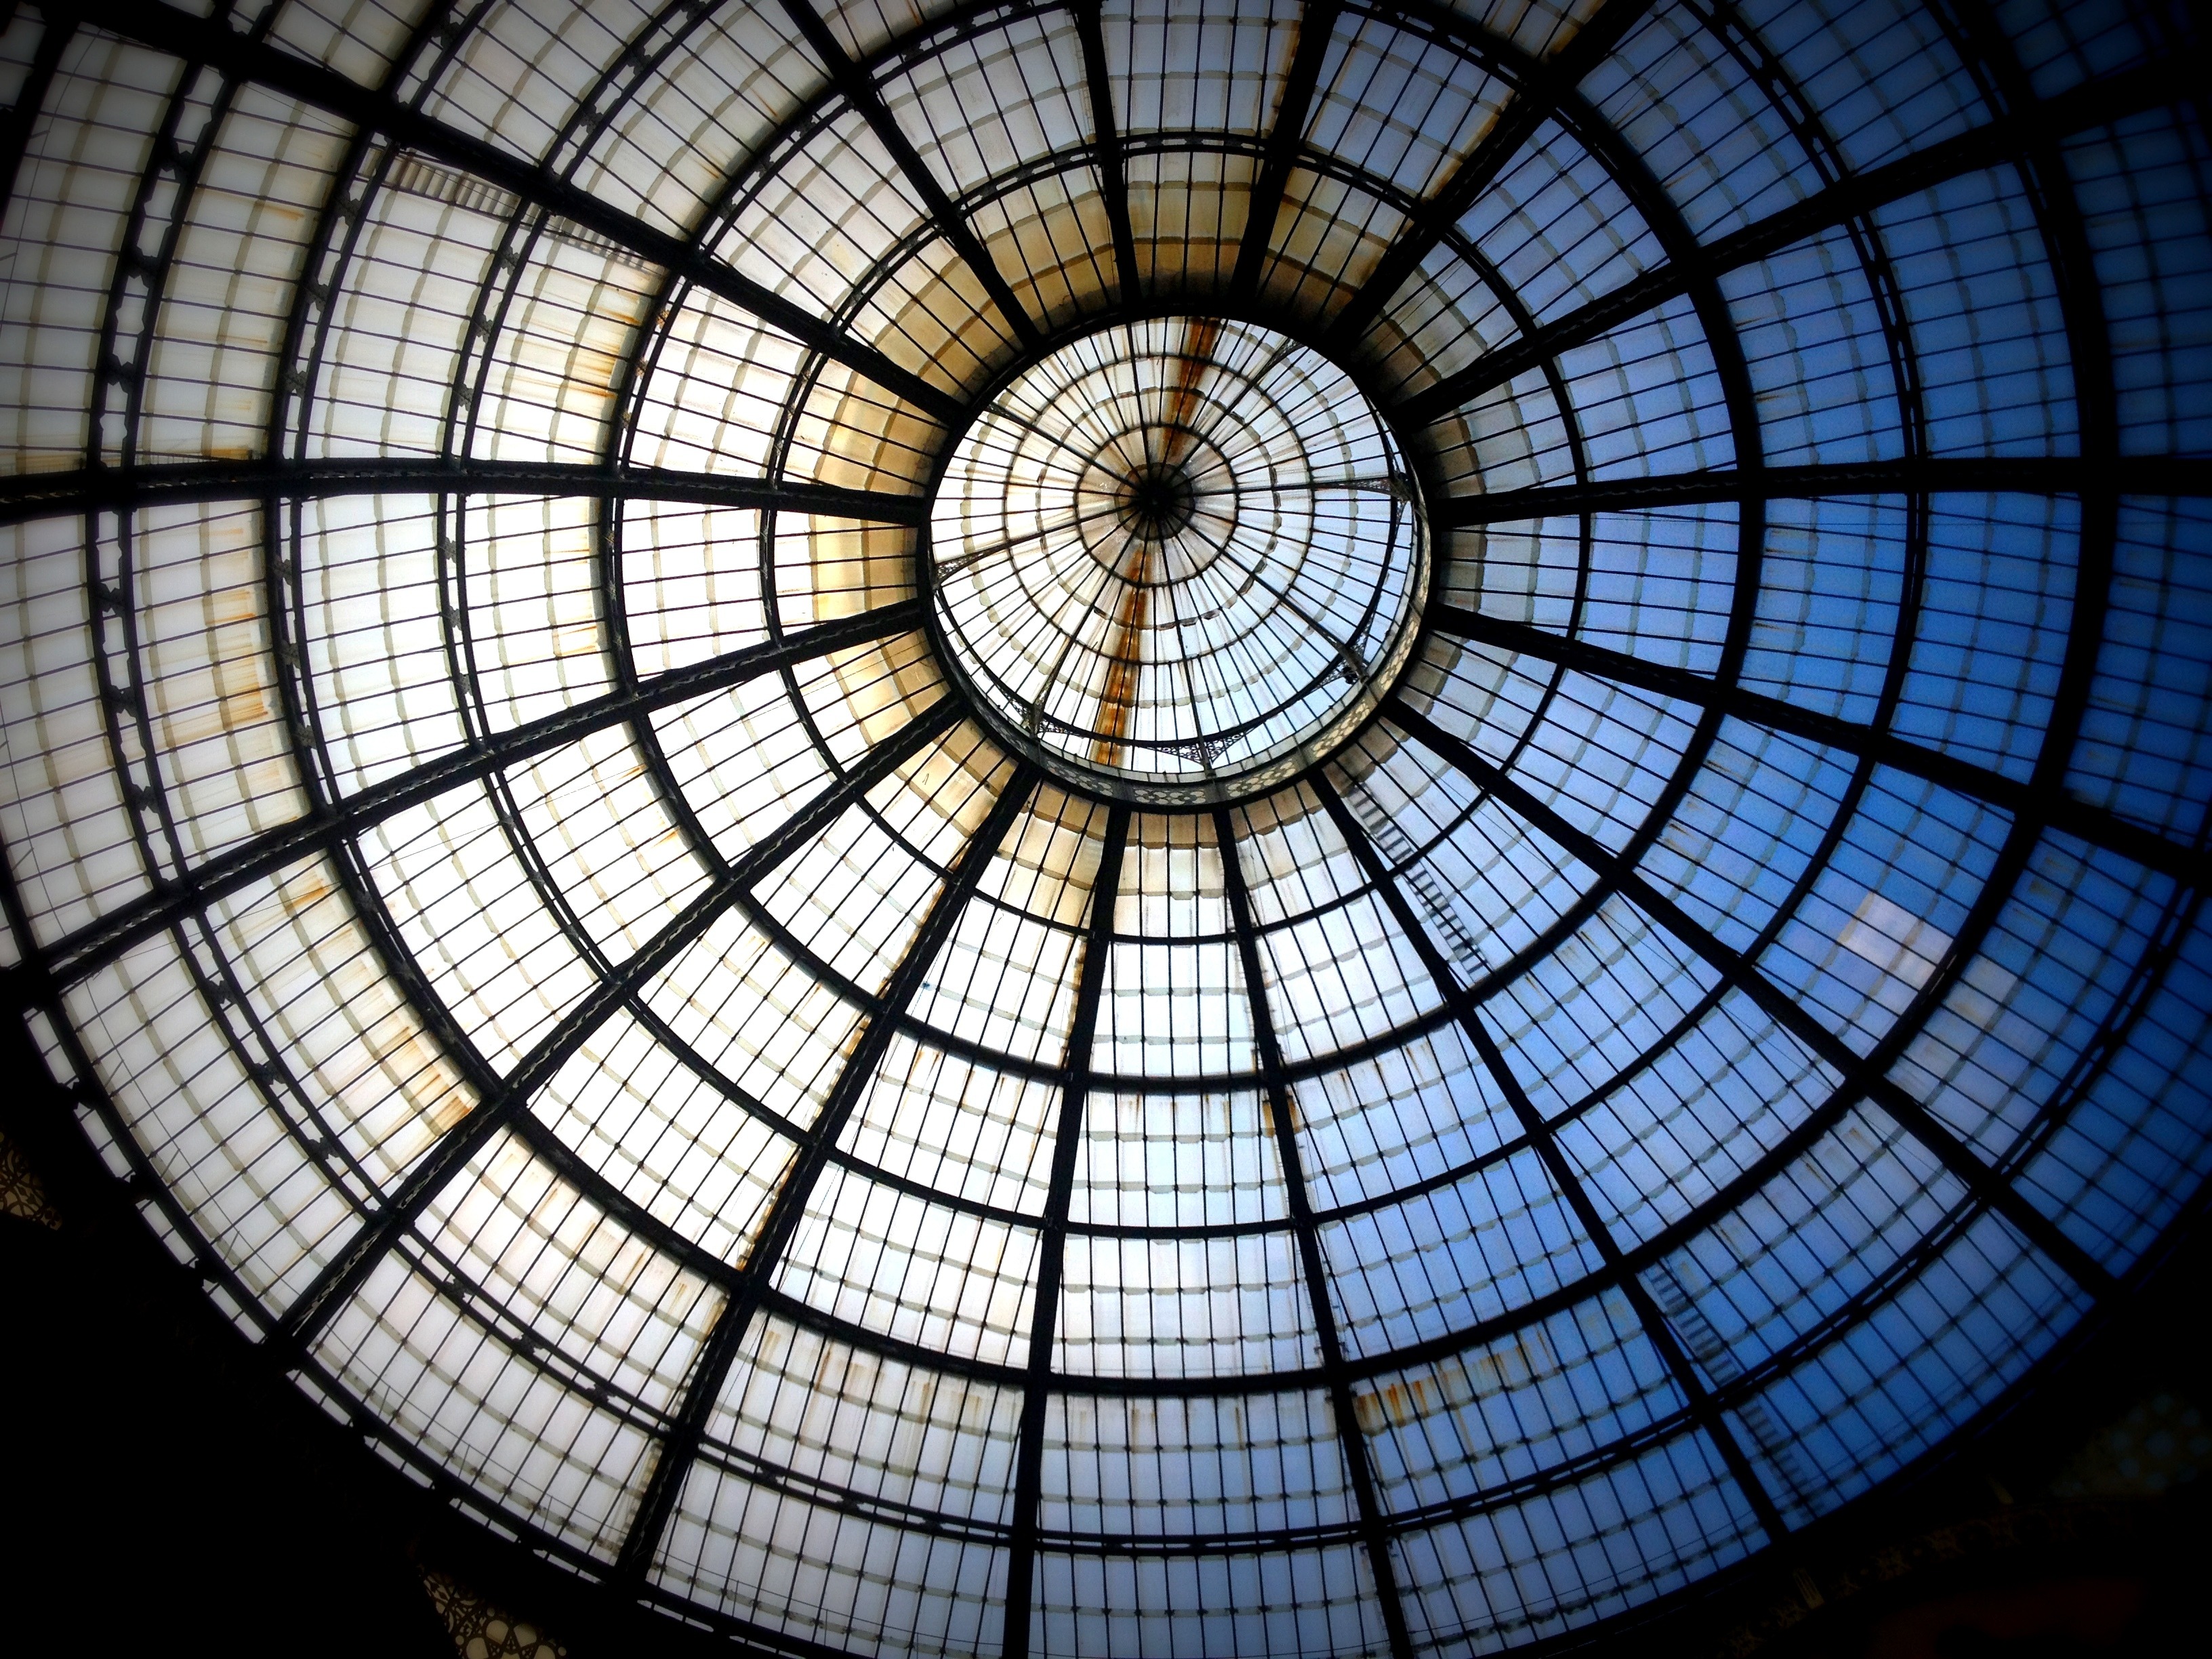
light, architecture, round, window, glass, decoration, frame, material, circle, swirl, ornament, design, symmetry, flourish, dome, milan, daylighting